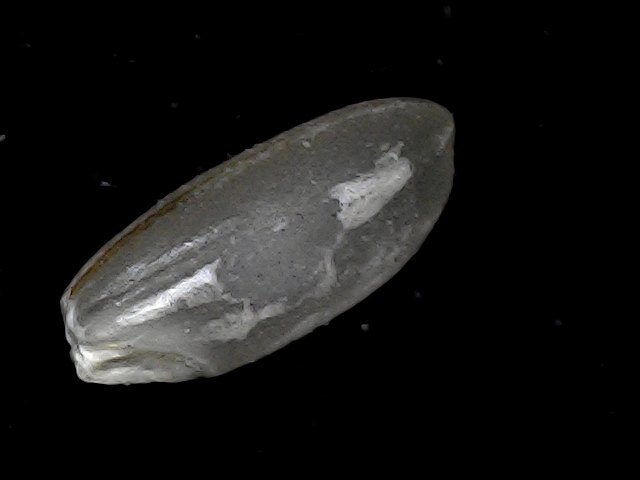
Rice variety: BD93